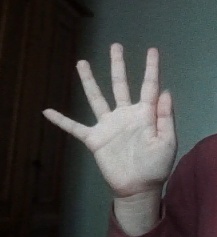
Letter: sheen